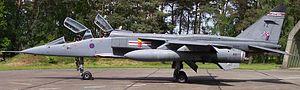
Le SEPECAT Jaguar est un avion militaire de conception franco-britannique dont la version monoplace est destinée à l'attaque au sol et la version biplace à l'entraînement avancé. Mis en service en 1973, il a été construit à un peu plus de 600 exemplaires utilisés par six pays, dont l'Inde qui l'a construit sous licence.